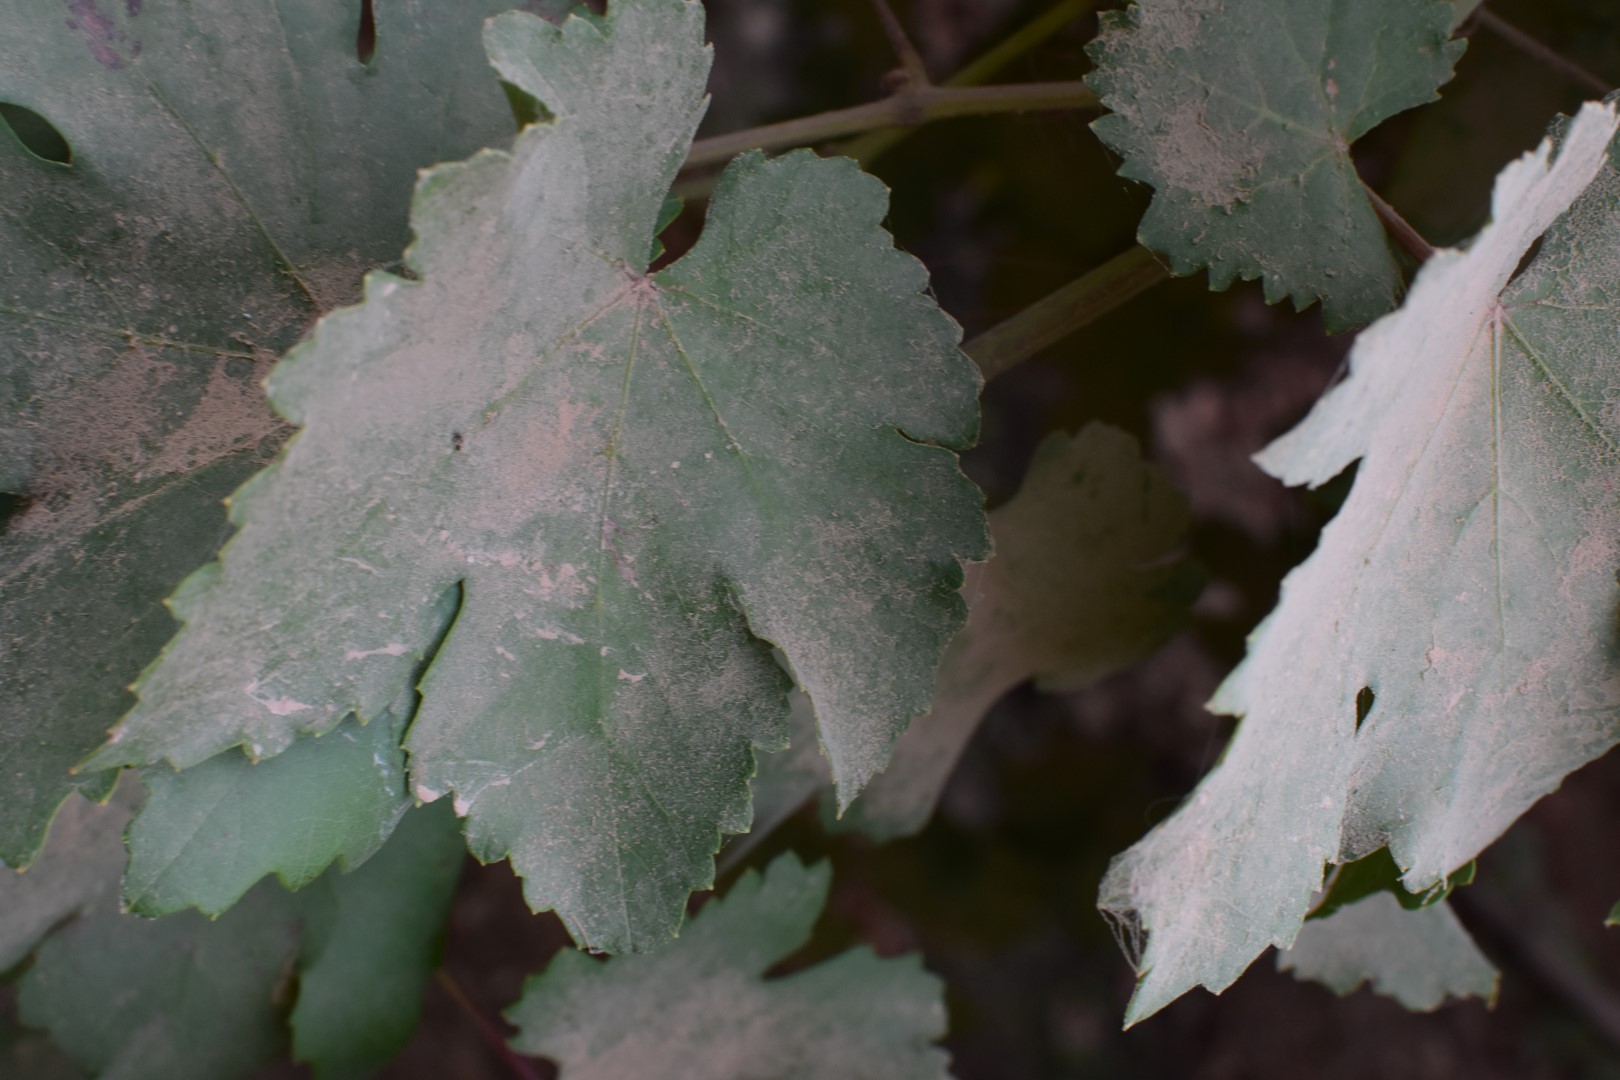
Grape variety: Kamali